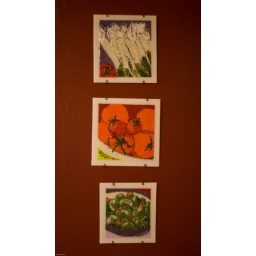
My dad's glass work in his kitchen